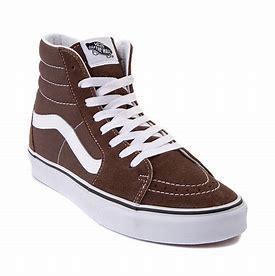
Brand: Vans
Model: SK8 Hi Skate